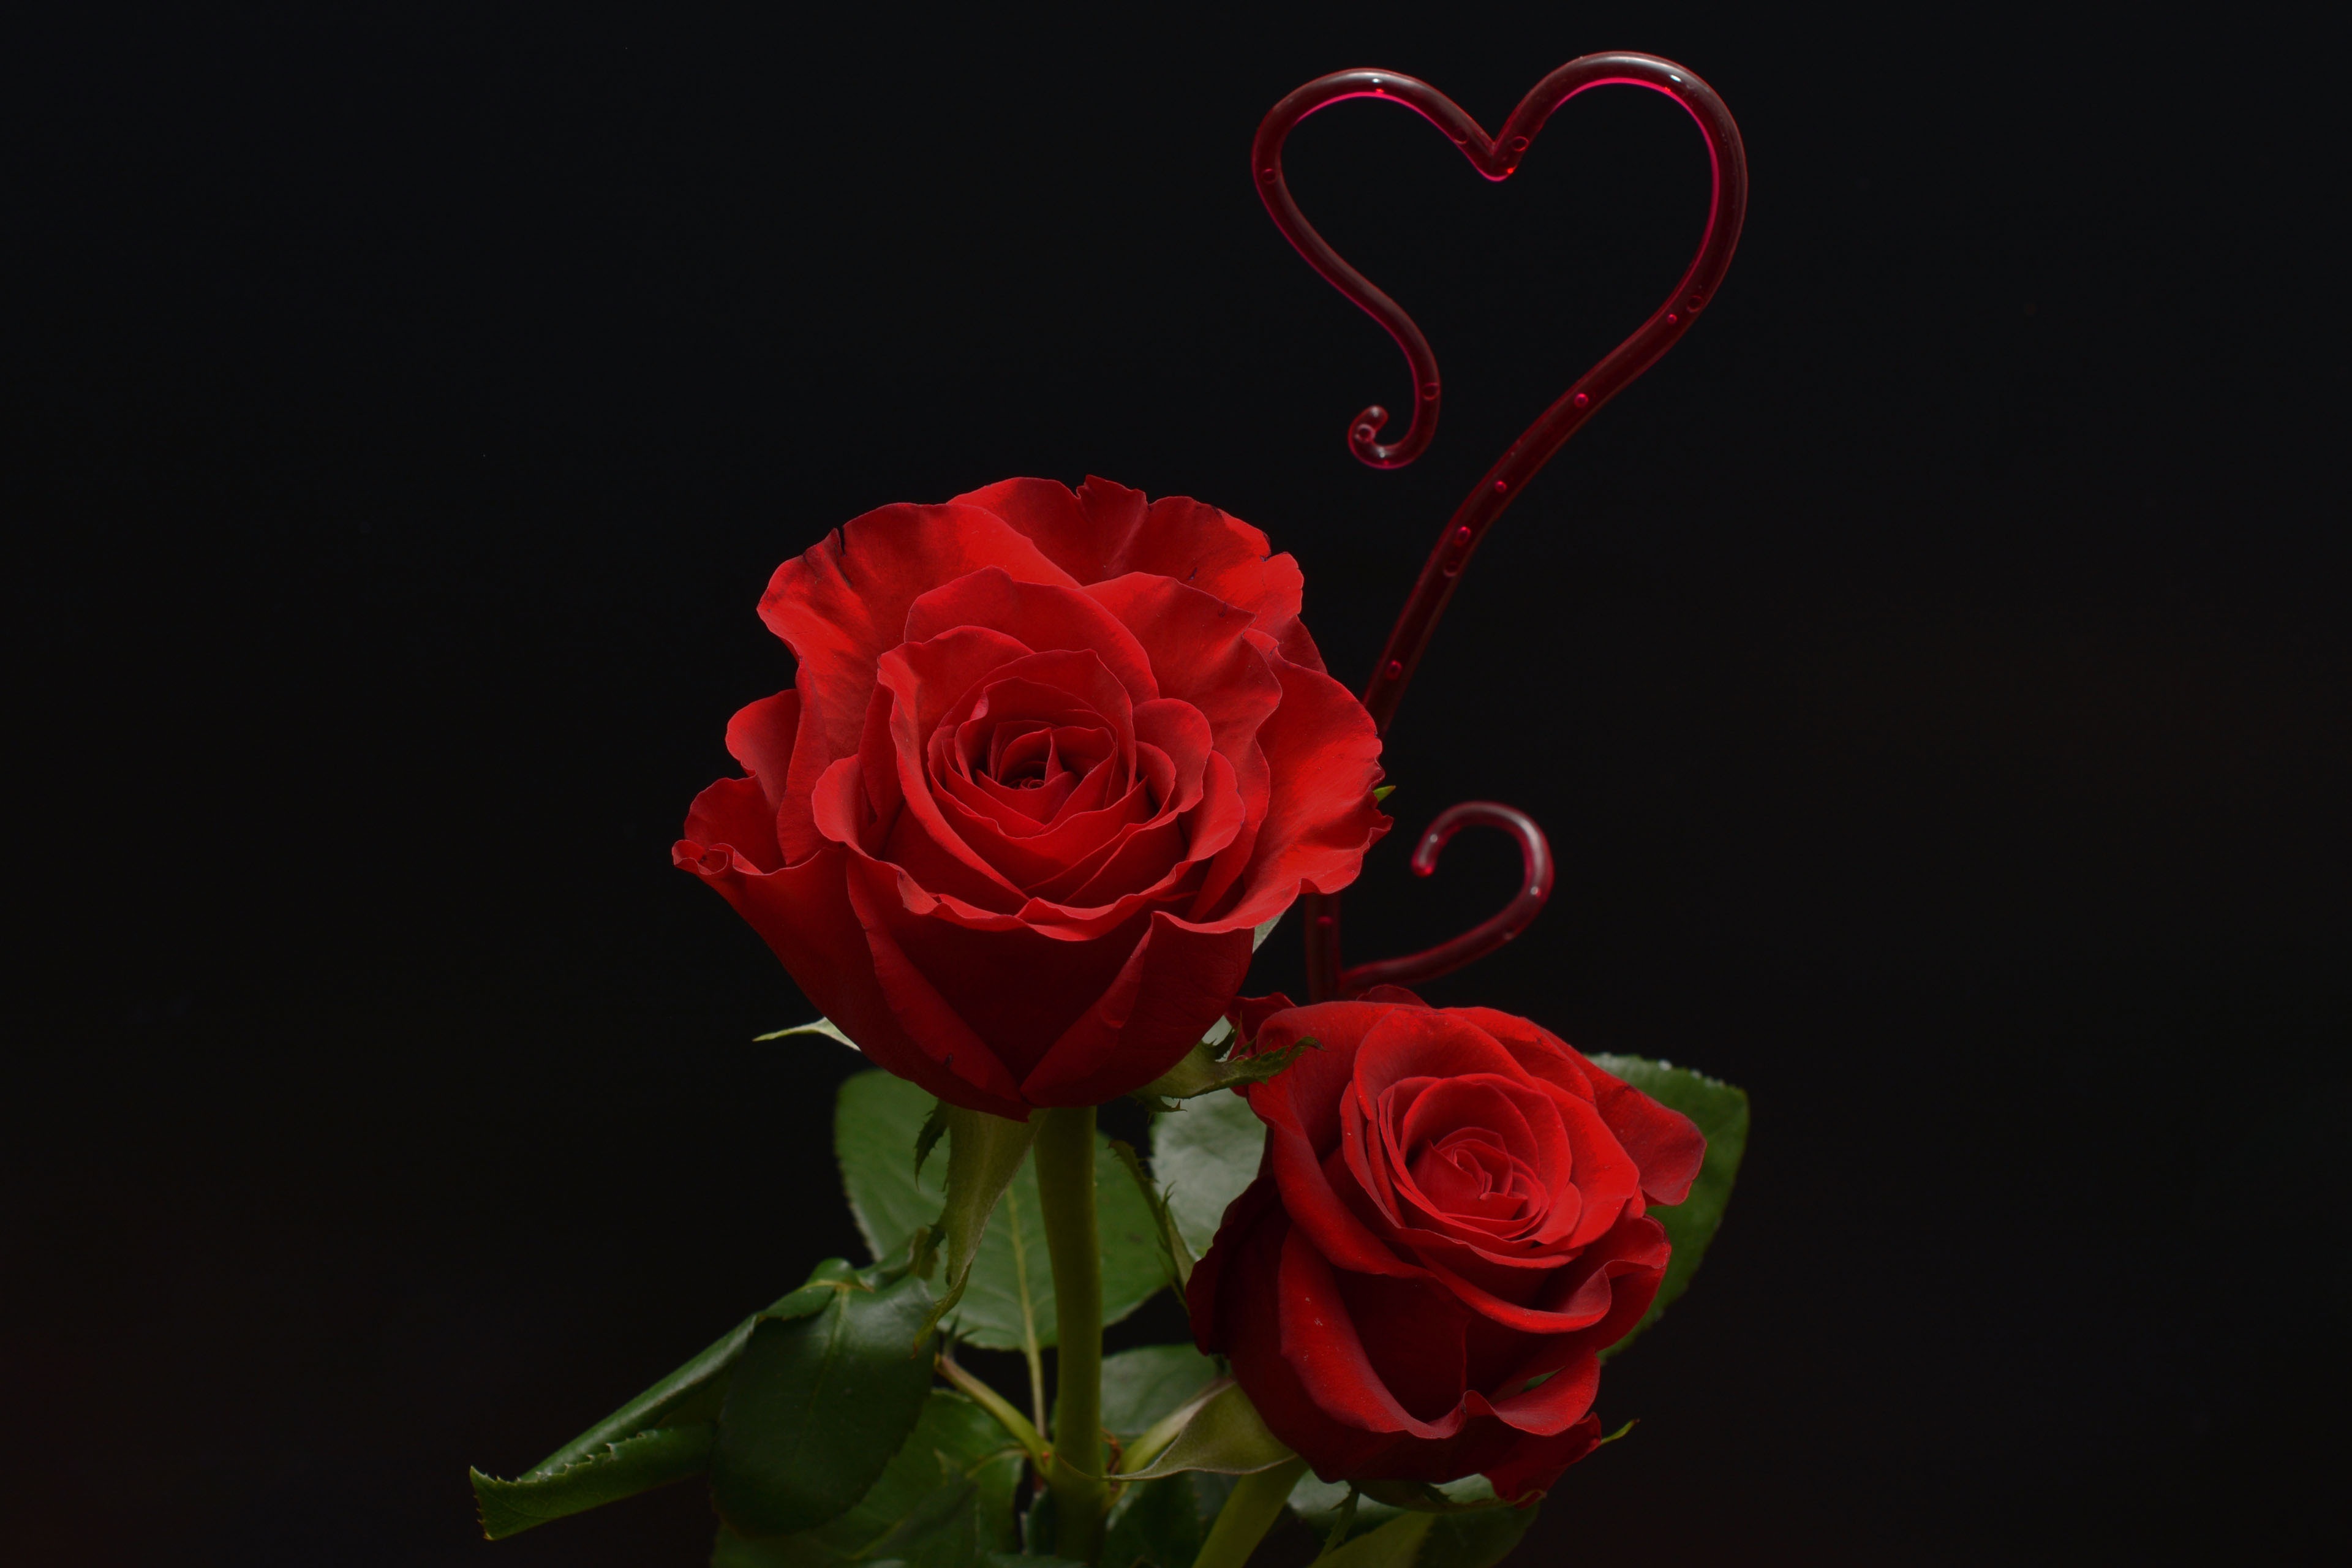
plant, flower, petal, love, heart, rose, red, romance, pink, wedding day, flowers, roses, macro photography, valentine's day, flowering plant, garden roses, rose family, red roses, still life photography, rose red, land plant, rose order